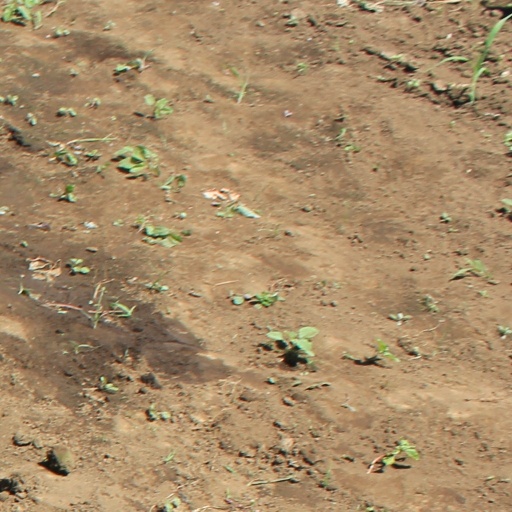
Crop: soybean